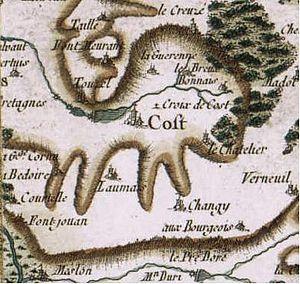
extrait de la carte de Cassini
Coust est une commune française située dans le département du Cher en région Centre-Val de Loire.